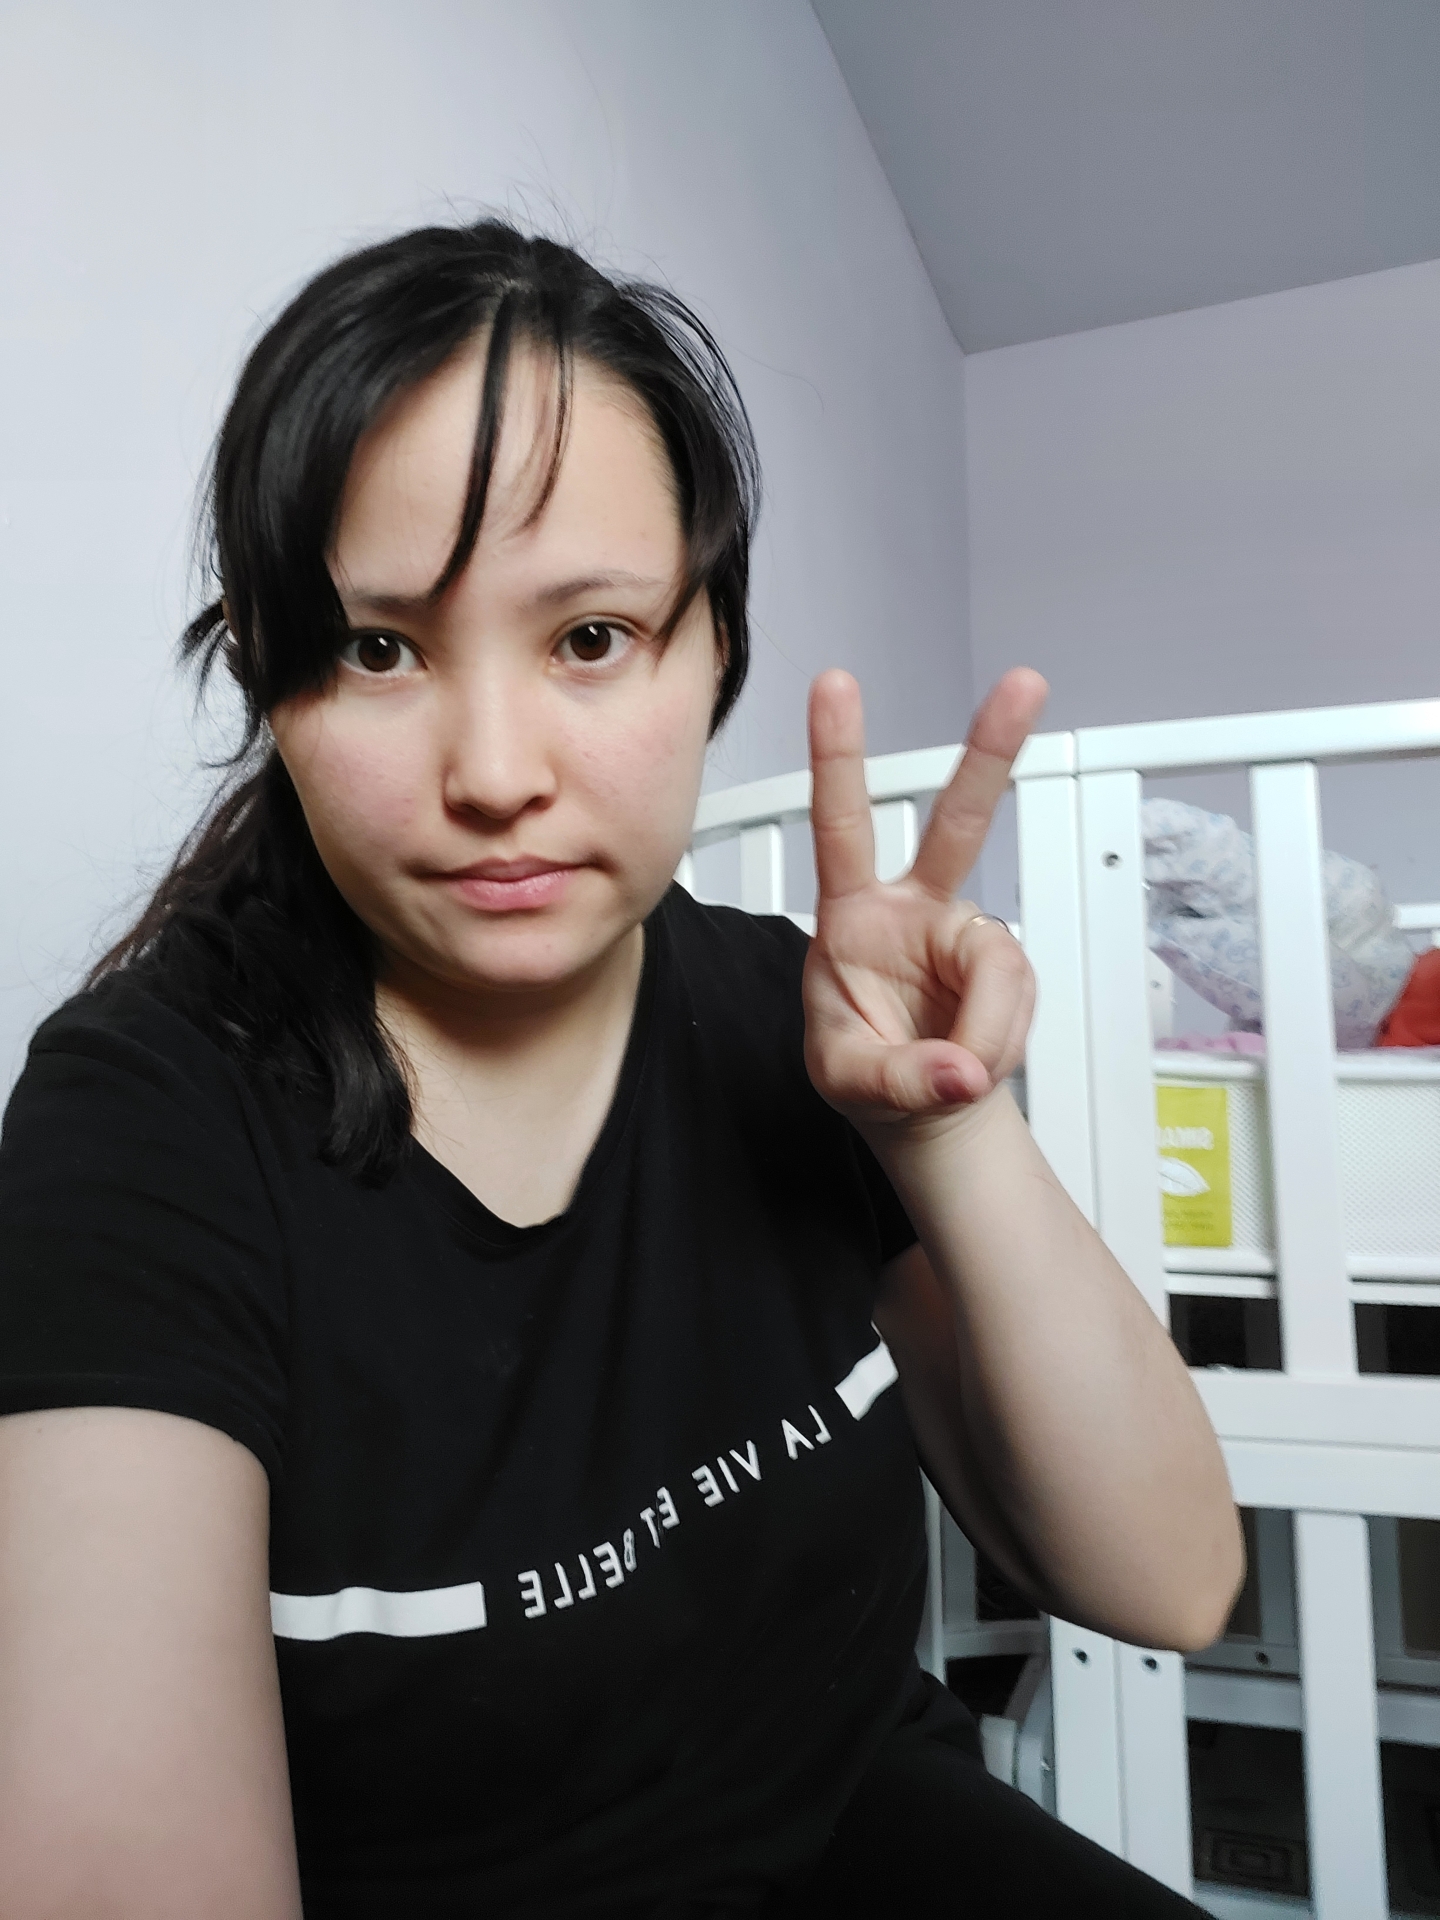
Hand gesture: peace